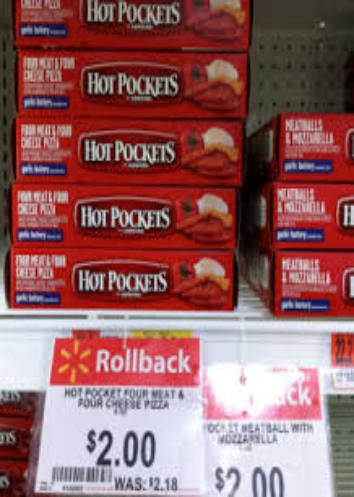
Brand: Hot Pockets
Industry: Food